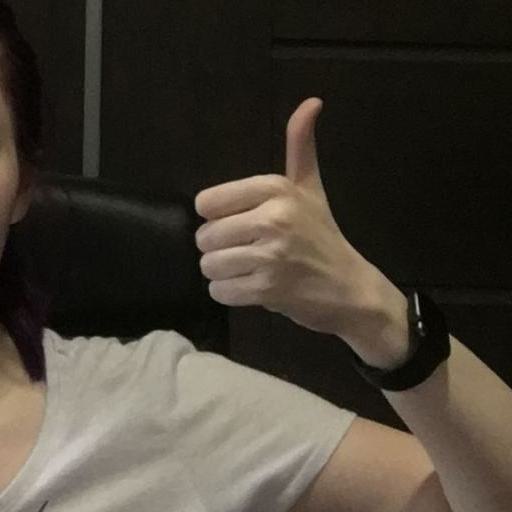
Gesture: like